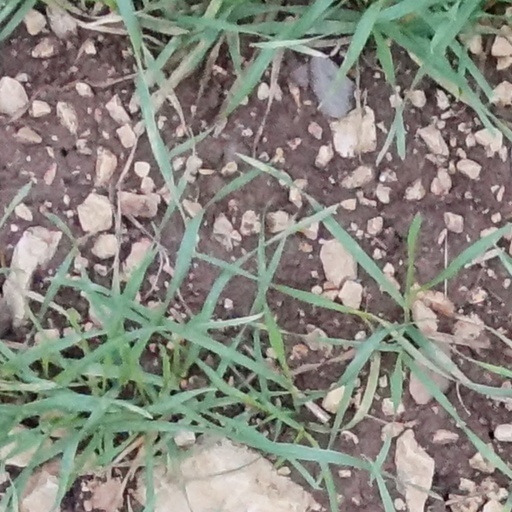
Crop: wheat